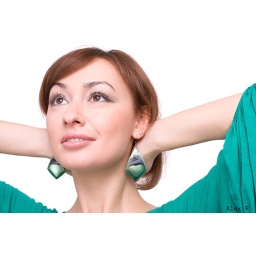
Portrait of the attractive girl over white background